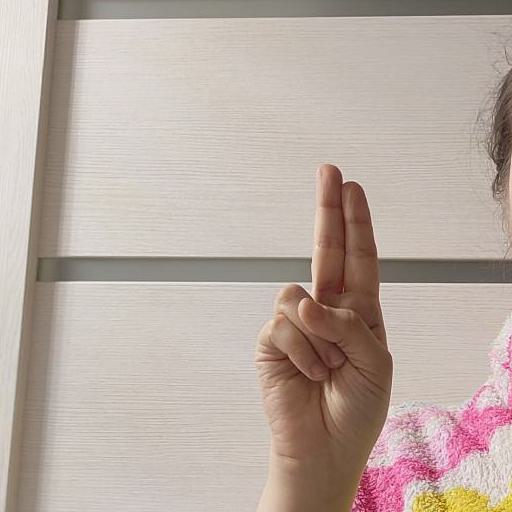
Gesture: two_up